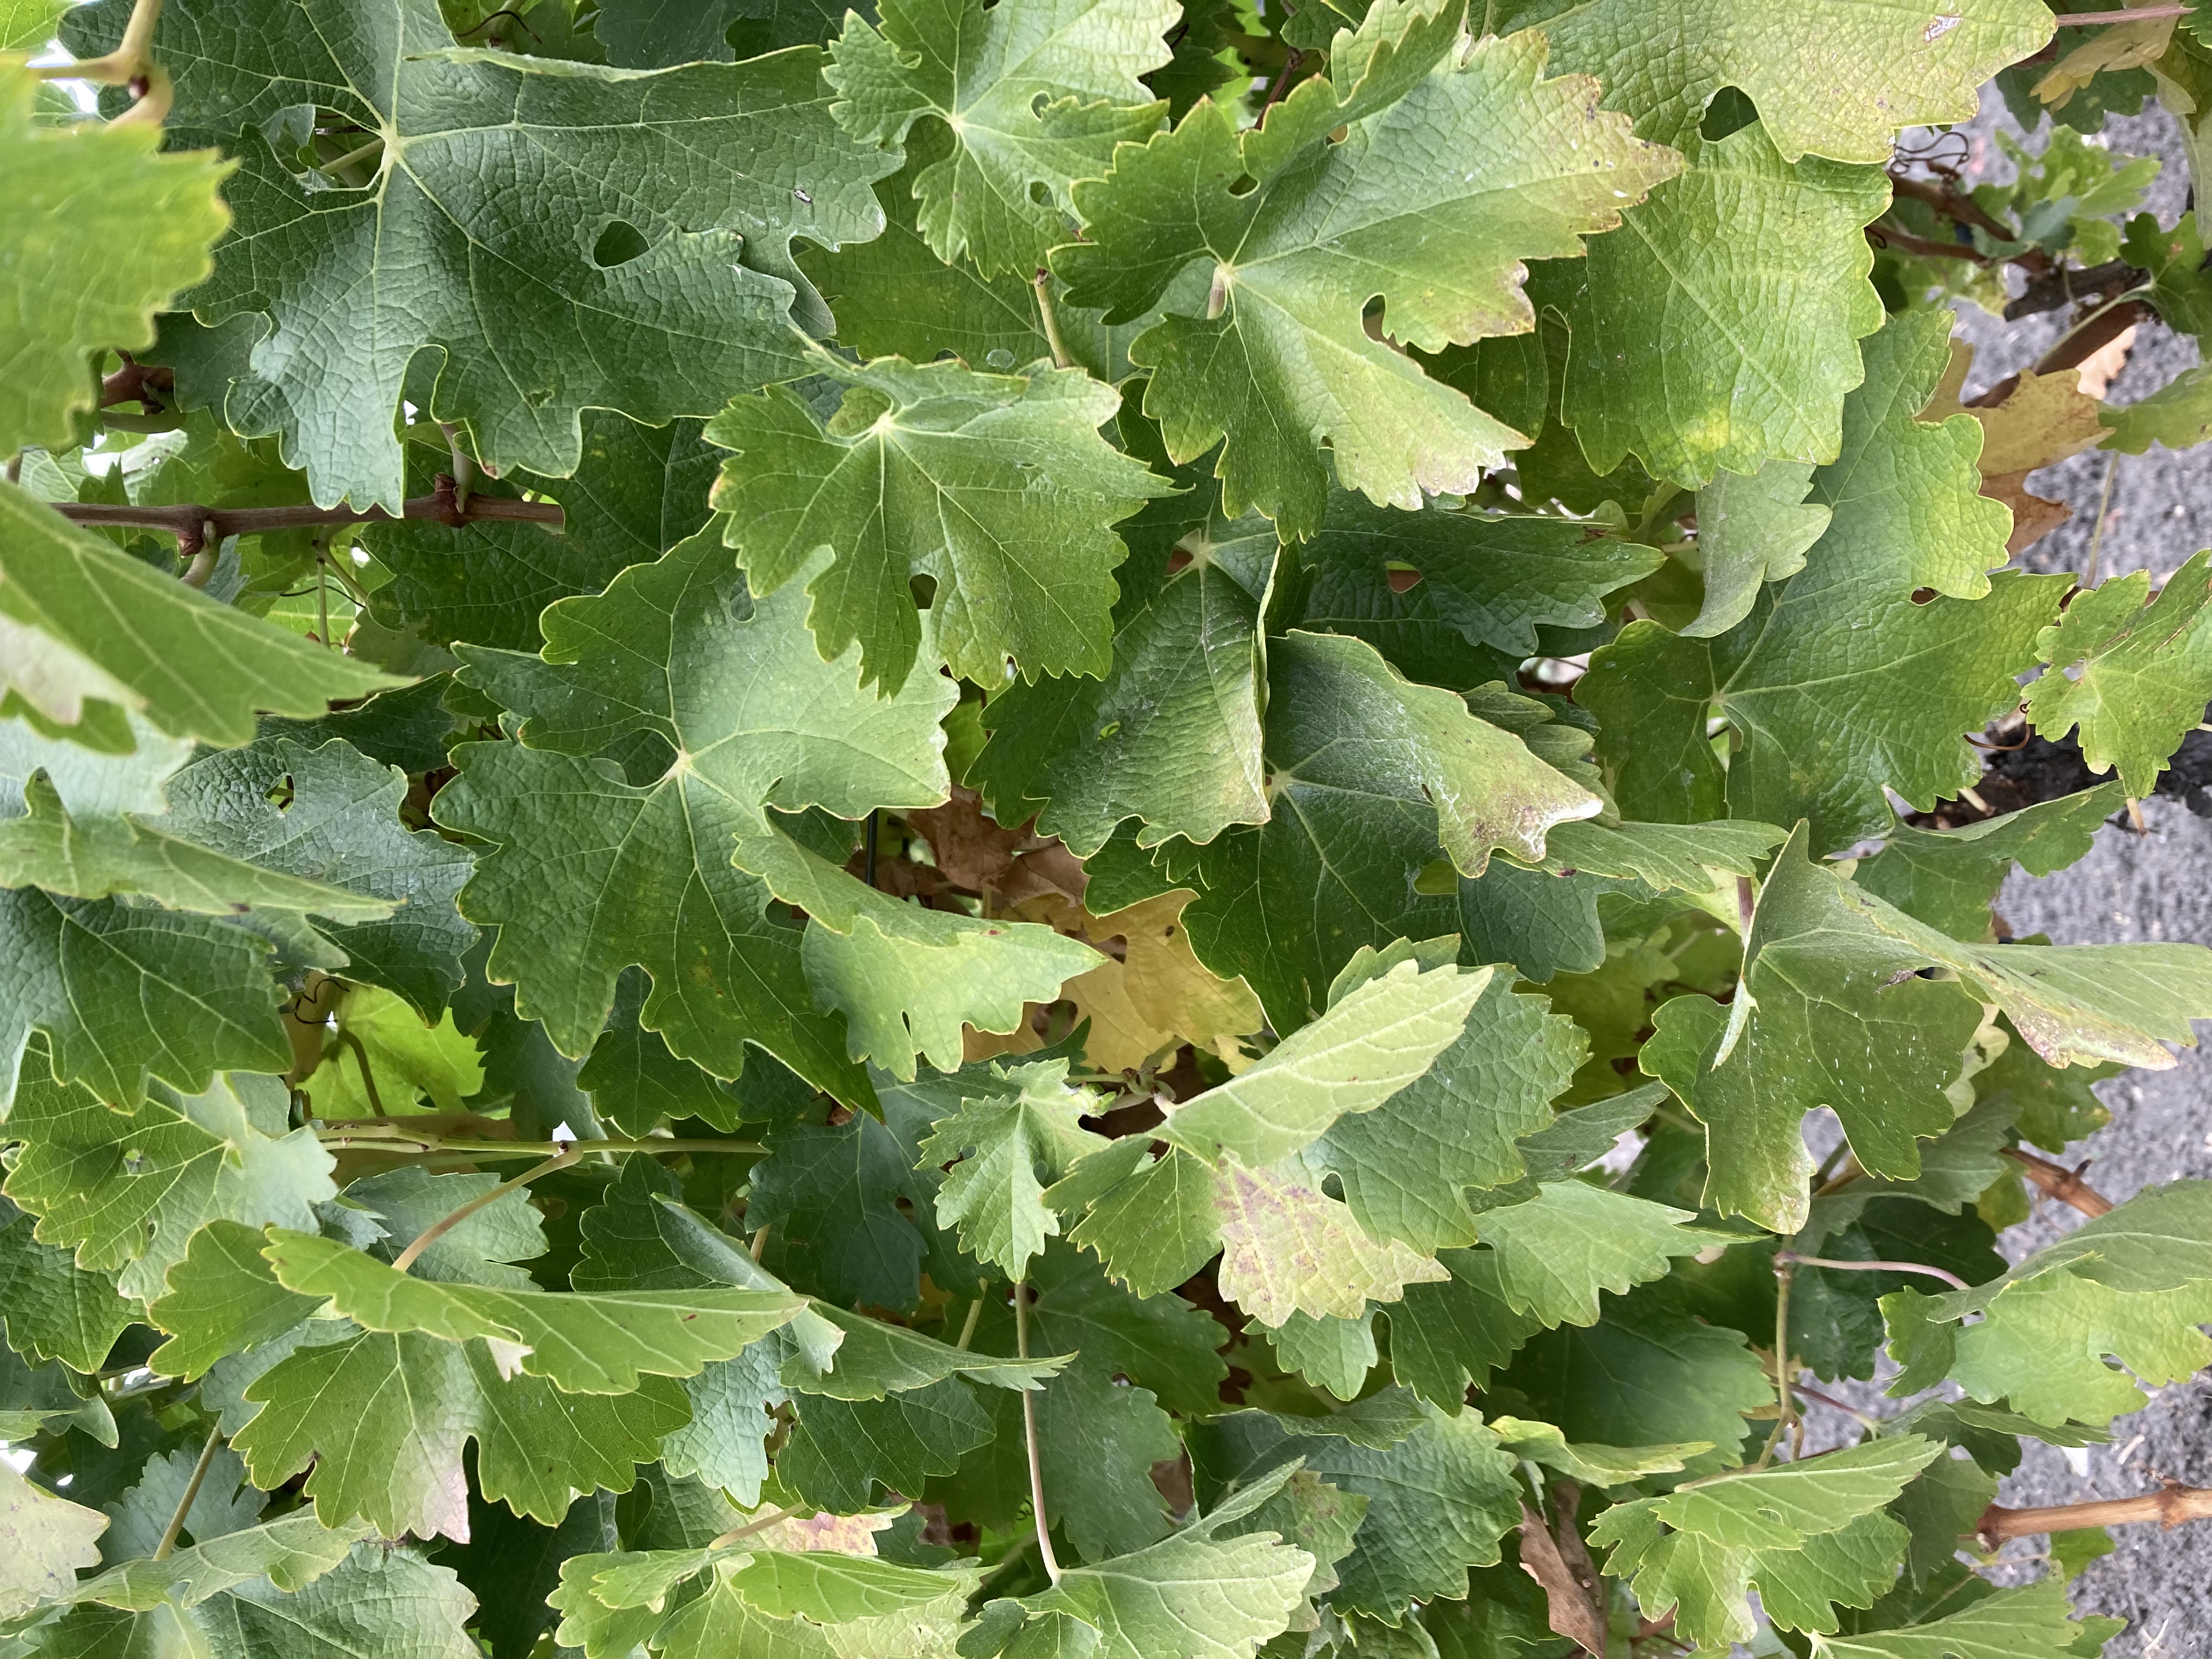
Label: No Virus